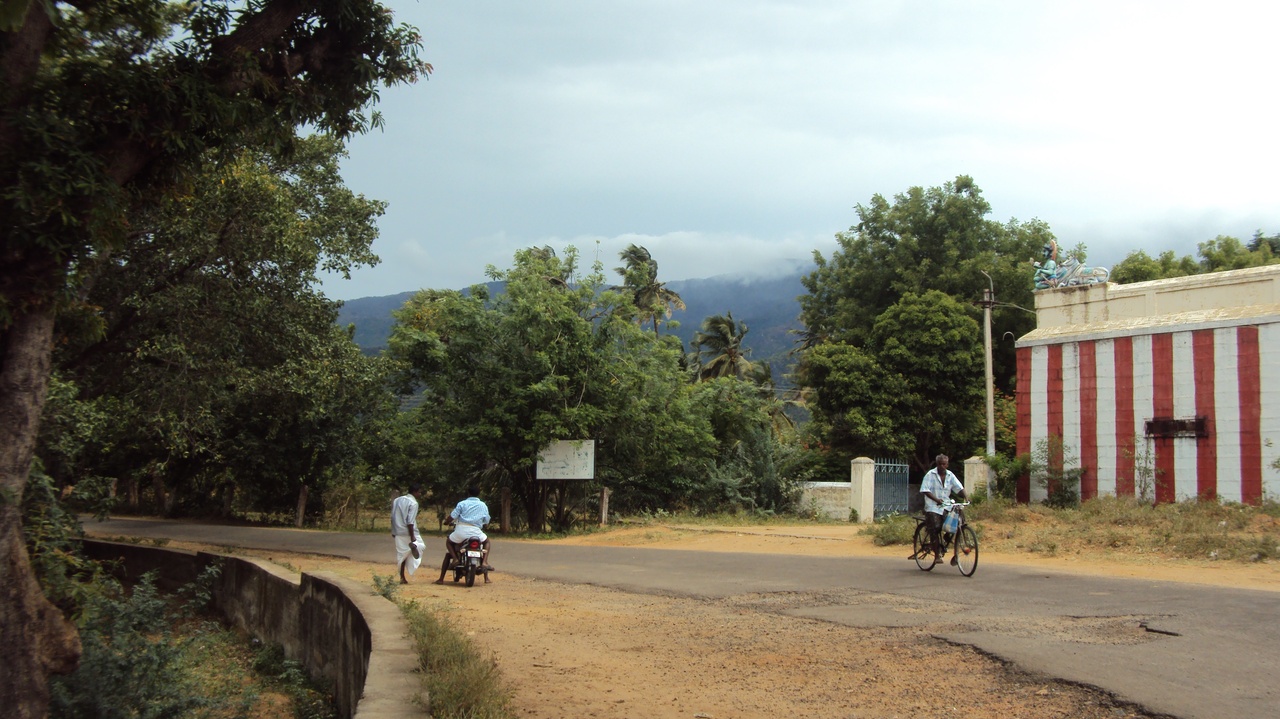
Sivasailam Road